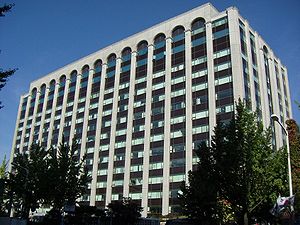
Hyundai Heavy Industries
Hyundai Heavy Industries Co., Ltd. er en sydkoreansk industri- og ingeniørvirksomhed, som bl.a. er verdens største skibsbygger. Koncernen har hovedsæde i Ulsan, Sydkorea og er et datterselskab til det store Hyundai Heavy Industries Group-konglomerat. Koncernen favner bredt indenfor syv forretningsdivisoner og udover skibe fremstilles bl.a. entreprenørmaskiner, vindmøller, solceller, motorer og industrianlæg.